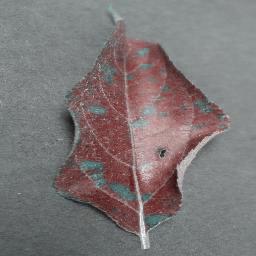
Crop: apple
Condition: cedar_rust